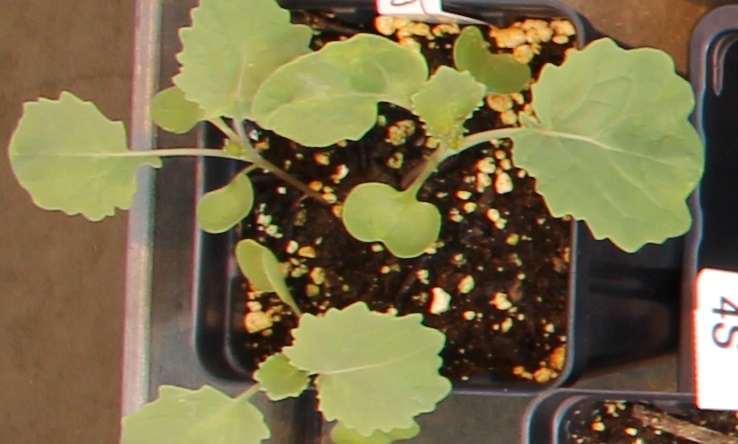
Label: Canola